Sankofa

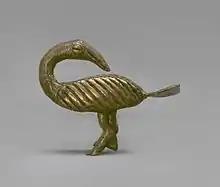
Akan goldweight sankofa

The Akan people of Ghana use an adinkra symbol to represent the same concept. One version of it is similar to the eastern symbol of a heart, and another is that of a bird with its head turned backwards to symbolically capture an egg depicted above its back. It symbolizes taking from the past what is good and bringing it into the present in order to make positive progress through the benevolent use of knowledge. Adinkra symbols are used by the Akan people to express proverbs and other philosophical ideas.